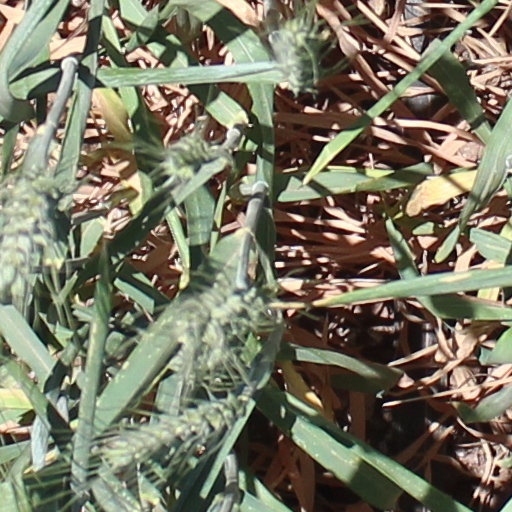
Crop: wheat